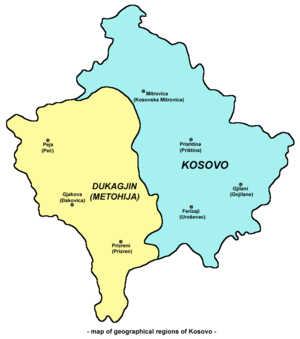
La Métochie constitue approximativement la moitié sud-ouest de la région du Kosovo. Le nom de Métochie rappelle qu'elle était historiquement un métochion, c'est-à-dire qu'elle dépendait d'un monastère orthodoxe. Cette partie du Kosovo est appelée Plateau de Dukagjin par les Albanais.